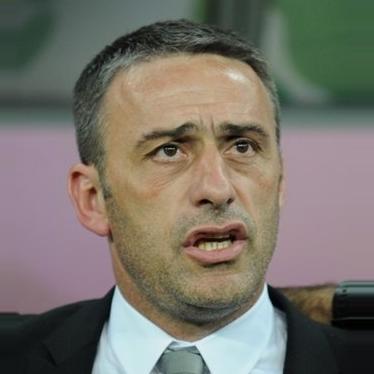
Age: 42